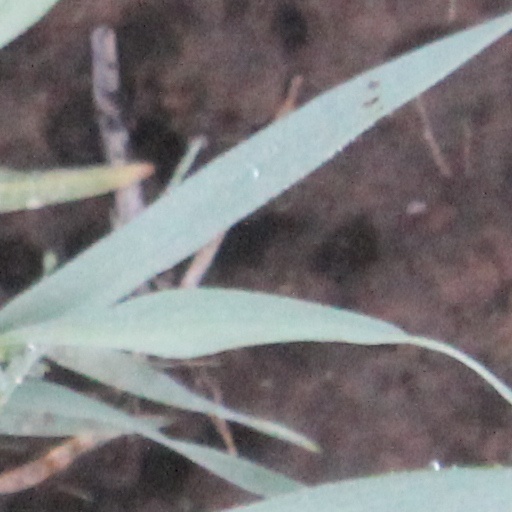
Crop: wheat